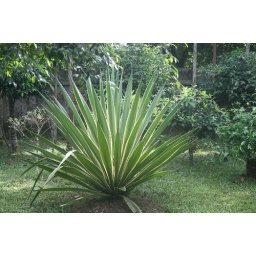
This different flower grown up in my farm house in Gazipur...